4-6-2

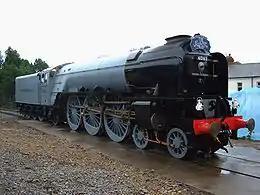
The LNER Peppercorn Class A1 60163 Tornado, built in 2008

The Pacific became the major express passenger locomotive type on many railways throughout the 1920s, 1930s and 1940s. Examples were also built for fast freight and mixed traffic duties. However, due to the increasing weight of trains during the 1940s, larger developments of the type became necessary in the United States and elsewhere. The most notable of these was the Hudson or Baltic type, which had a four-wheel trailing bogie that permitted an even larger firebox, albeit at a loss of some adhesive weight, and the Mountain type which used an extra pair of driving wheels to deliver more tractive effort to the rails. Nevertheless, the Pacific type remained widely used on express passenger trains until the end of steam traction. The last examples were built in the United Kingdom and Japan in the mid-1950s. British Railways introduced its BR Standard Class 6 and BR Standard Class 7 designs in 1951 and 1952, and the final United Kingdom design, the BR Standard Class 8, in 1954.